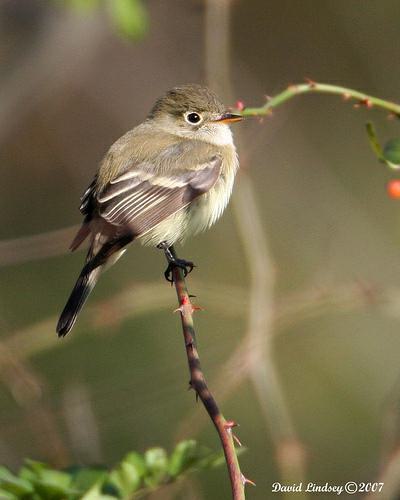
A photo of a least flycatcher